Mount Washington Cog Railway

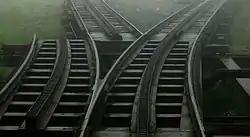
A switch (transfer table) of Mount Washington Cog Railway

The rack rail design used is one of Marsh's own inventions, using a ladder-like rack with open bar rungs engaged by the teeth of the cog wheel. This system allows snow and debris to fall through the rack, rather than lodging in it. A similar design, called the Riggenbach rack system, was invented by Niklaus Riggenbach in Switzerland at about the same time. The Swiss Consul to the United States visited Marsh while constructing the railway up Mount Washington, and his enthusiastic reports persuaded the Swiss government to commission Riggenbach to build the on Mount Rigi, which opened on May 21, 1871.